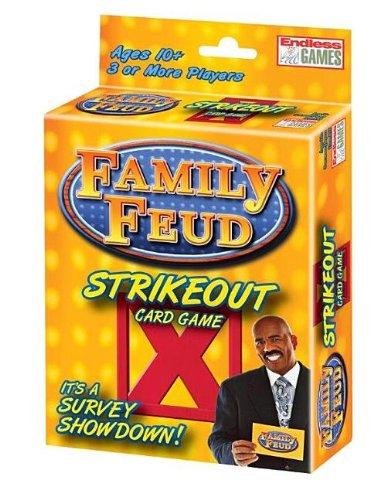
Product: Family Feud Strikeout Card Game
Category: Toys & Games | Games & Accessories | Card Games
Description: CLASSIC GAME SHOW: Bring your favorite show into your home with this Family Feud Strikeout Card Game This travel-sized, fast-paced game will provide hours of entertainment.
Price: $5.85
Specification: ProductDimensions:3.8x0.9x6inches|ItemWeight:5.6ounces|ShippingWeight:6.4ounces(Viewshippingratesandpolicies)|DomesticShipping:ItemcanbeshippedwithinU.S.|InternationalShipping:ThisitemcanbeshippedtoselectcountriesoutsideoftheU.S.LearnMore|ASIN:B0053H4MDG|Itemmodelnumber:895|Manufacturerrecommendedage:8yearsandup